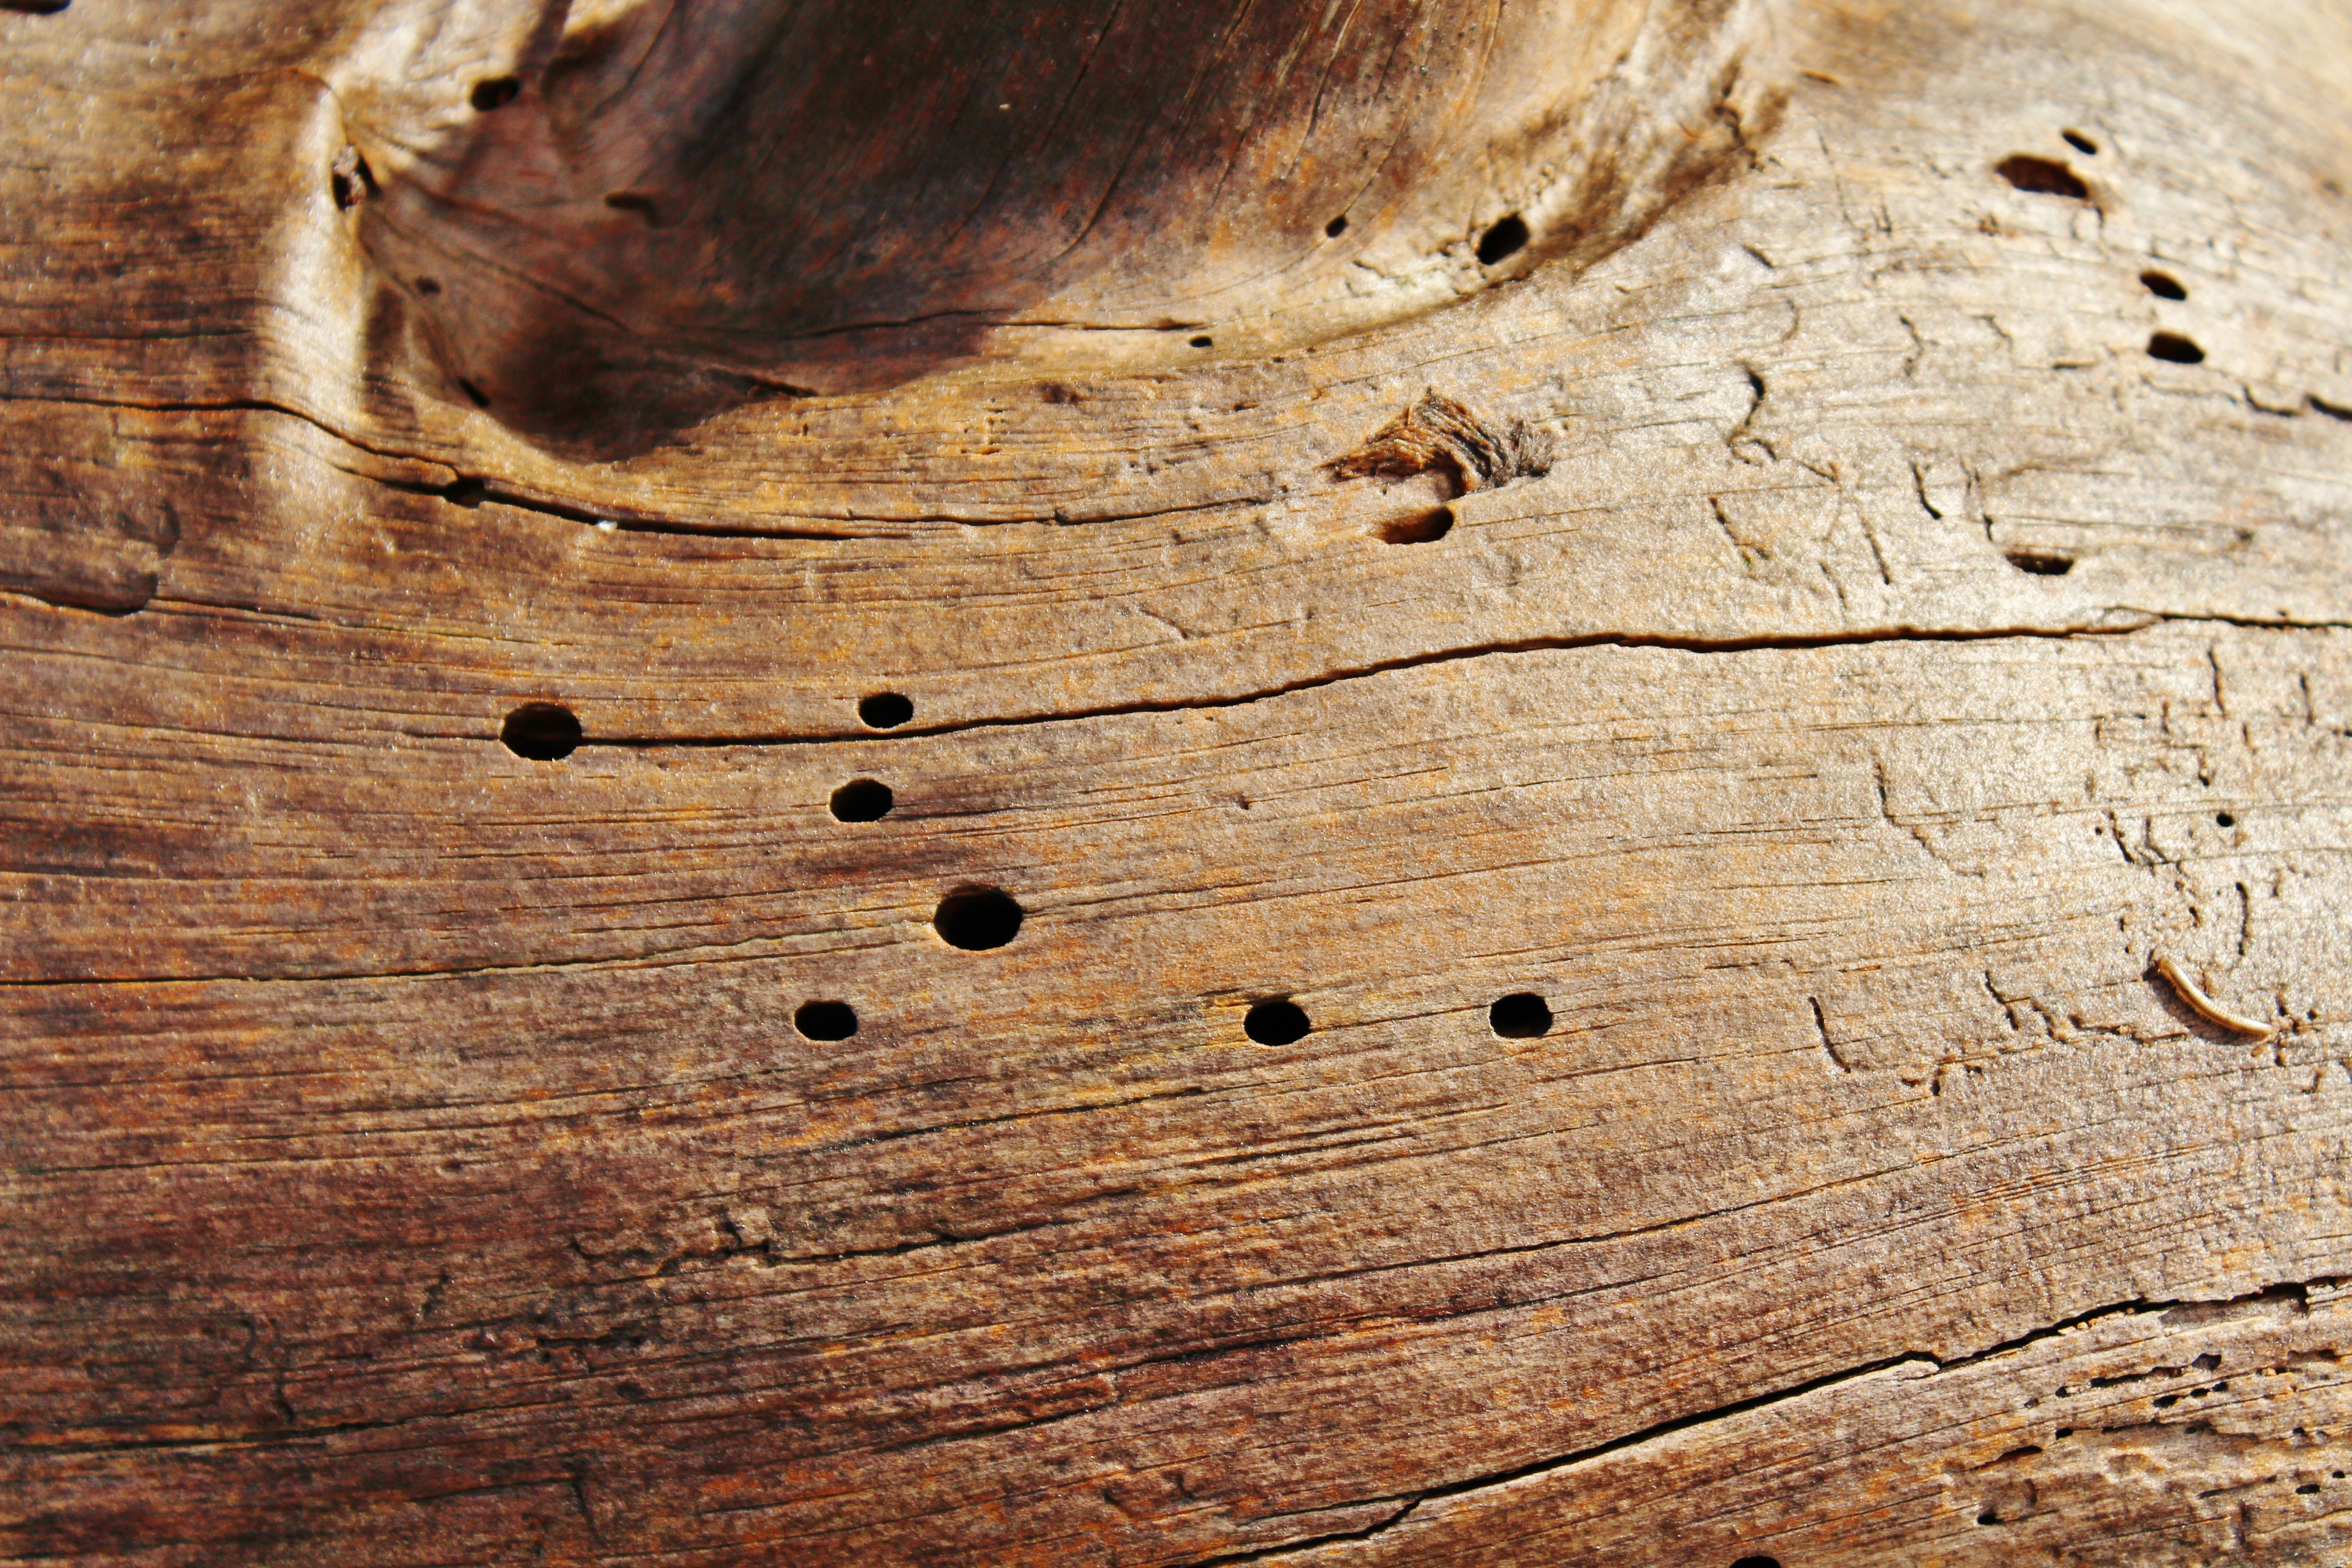
tree, branch, plant, wood, texture, leaf, trunk, old, bark, log, produce, soil, lumber, close up, injury, macro photography, morsch, man made object, wood worm, woody plant